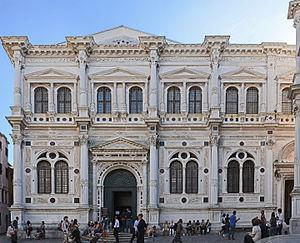
La Scuola Grande de San Rocco fut l'une des plus riches Scuole de Venise, une institution prestigieuse reconnue par le Conseil des Dix, dont le rôle a été de lutter contre les épidémies de peste et destinée à aider la population.
Les écoles vénitiennes peuvent être divisées en quatre sections :
Les scuole furent des institutions de la république de Venise consacrées aux corporations d'arts, de métiers et à la dévotion des patrons de ceux-ci. Ce sont des confréries religieuses composées de laïcs par corporation.